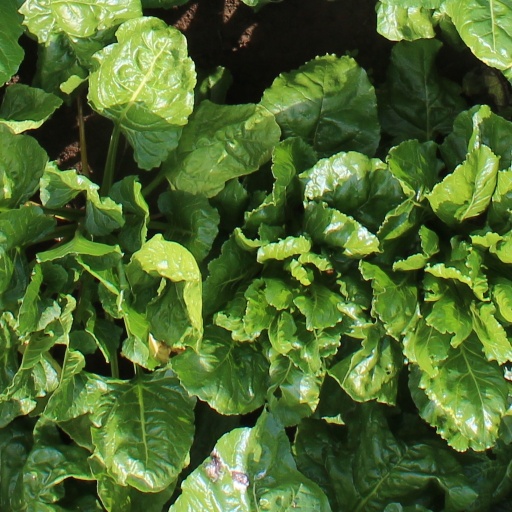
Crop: sugar beet